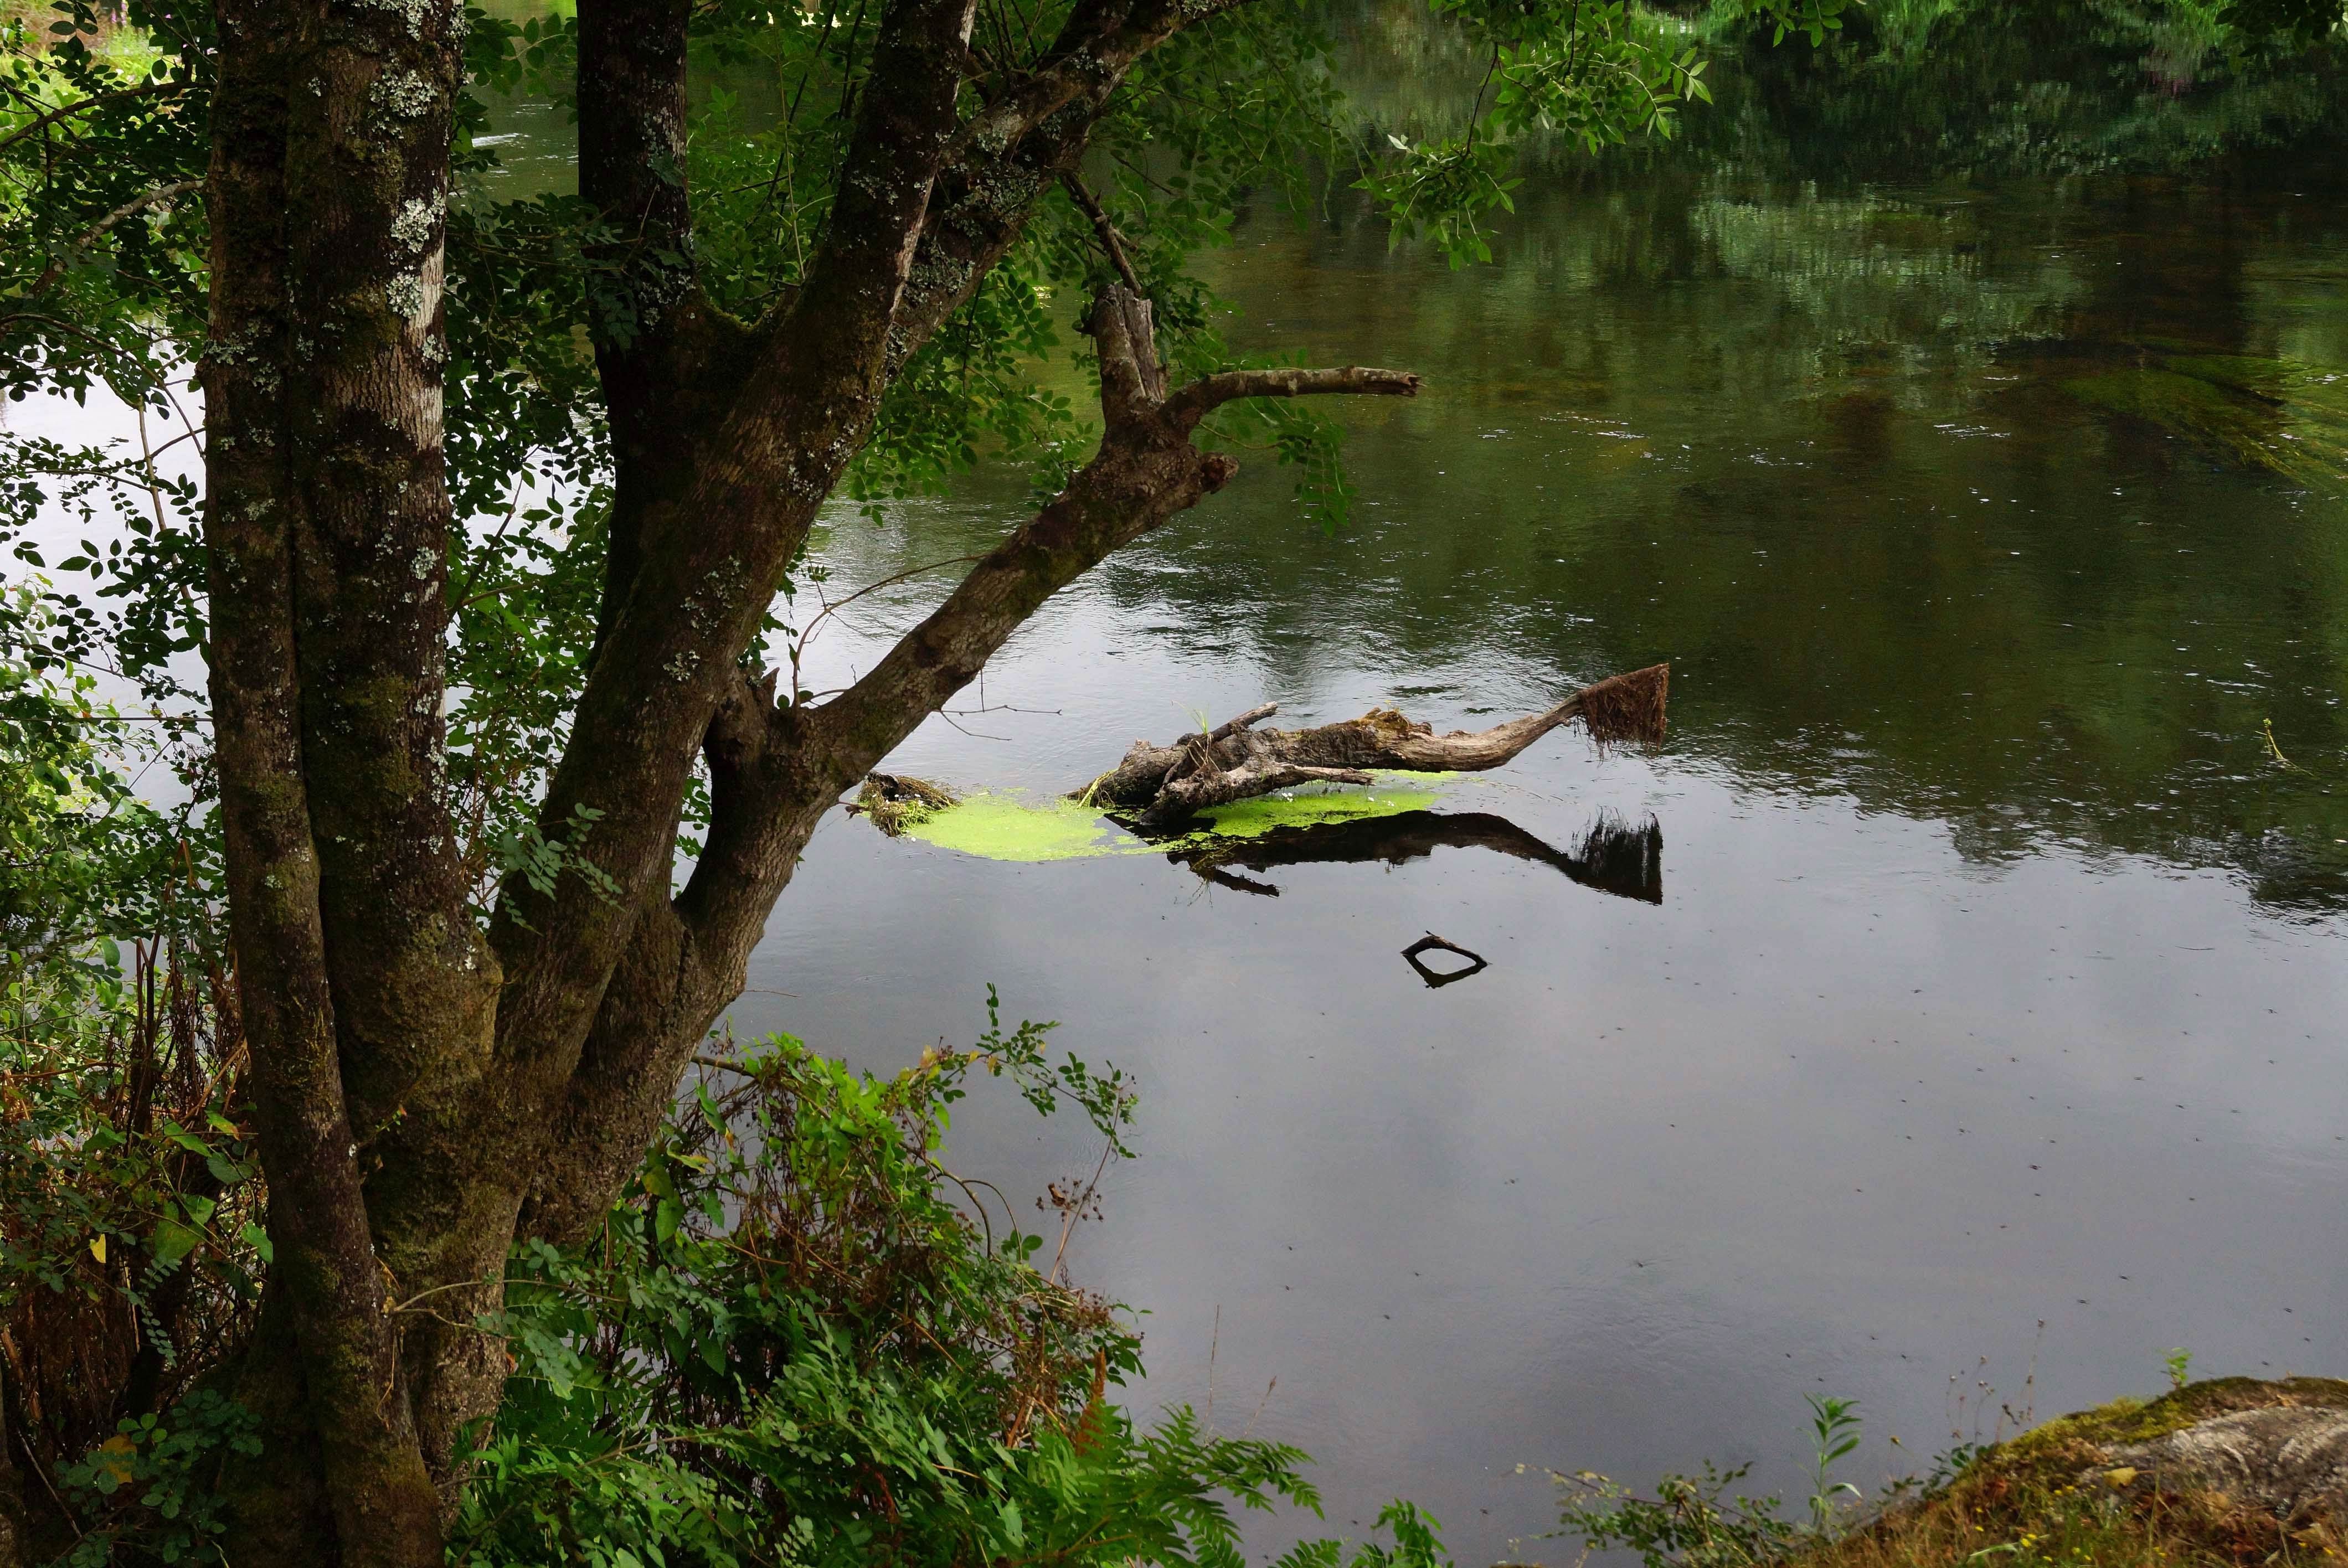
landscape, tree, water, nature, forest, swamp, wilderness, river, photo, pond, wildlife, stream, reflection, jungle, fauna, spain, rainforest, wetland, galicia, paisajes, habitat, a77, espana, g, ggl1, gaby1, xovesphoto, xelodegalicia, sonya77v, sonyslta77v, pontevea, gabrielcoru a, acoru a, fish pond, natural environment